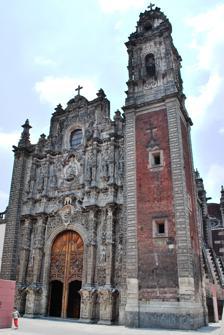
Building: La Santísima Church
Country: Mexico
Year built: 1783
Church in Mexico City, Mexico Church in Mexico La Santísima Church Country Mexico Denomination Roman Catholic Architecture Architectural type Baroque Façade of the church La Santísima Church is located 12 La Santísima Street at corner of Emiliano Zapata Street in the historic center of Mexico City . Its full name is Church and Hospital of the Most Holy Trinity (Templo y Antiguo Hospital de la Santisíma Trinidad) . The church was built between 1755 and 1783 as a temple for the adjoining hospital/hospice for priests. The hospital functioned until 1859, when the Reform Laws nationalized much of Church's property in Mexico . The church still retains its original function but the adjoining hospital and office sites have since moved into private hands with only parts of the original structures still intact and preserved. Description The church Dome of the church with Maltese cross The church building consists of three naves with the center one being significantly wider than the side ones. Its architectural style is similar to the Tabernacle of the Mexico City Cathedral .  Because of this, many consider this church to be the work of the same architect, Lorenzo Rodriguez. However, this is in dispute because some elements that are common in Rodriguez's other works are lacking here, and some records indicate that architect Ildefonso Iniesta Bejarano was involved in the project. The dome outside is decorated with tiles forming Maltese crosses, a symbol of the Trinitarians . The basic floor plan is that of a Latin cross , common to churches in the 17th and 18th centuries. It has a vaulted roof of eight sides which reaches to a central point, containing windows for lighting. The church is of the profusely-decorated Baroque style , but some areas, like the roof are relatively unadorned. Main portal of the church The main façade contains some aspects of the older churches that surround it, such as the cross layout, the relief work and window of the chorus, although new aspects such as estipite columns were introduced. The façade also contains twelve medallions done in relief, each representing an apostle . Among the columns there are ten sculptures, five of which represent bishops , four represent popes and one represents a priest, each of which are identified as learned scholars of the Church. The main portal is Churrigueresque style worked in "chiluca", a hard gray stone and flanked by two pillars. The keystone of the central arch of this entrance is decorated with a medallion with the papal coat-of-arms covered by a series of volutes . Above this, there is a relief depicting the Holy Trinity with God the Father dressed as a pope. The depiction of the Trinity is due to the church's patronage by a Trinitarian brotherhood originally formed by tailors. Side portal of church The side entrance to the church is also Churrigueresque with estipite columns, with Saint Peter in the central niche , reflecting the complex's other patron, a clerical brotherhood devoted to this saint. In the arch, there is an icon of Ildephonsus of Toledo as well as a medallion with an image of Saint Anthony the Great , who became popular in Mexico at the time the church was built. There are also medallions of John the Baptist and another unidentified saint. This side entrance was also the entrance to the hospital. Both entrances are profusely decorated in the Baroque style, mostly with images of apostles, bishops and scholars accompanied by angels and cherubs . On the side of the church facing Emiliano Zapata street, there is a niche flanked by small estipite columns. In this niche is a representation of the Corpus Christi , dedicated to the Holy Eucharist . During the colonial period, this was the scene of a major festival in the capital. Bell tower of the church shaped like a pontiff's hat The tower rises to the side of the main façade. It is topped by a very large sculpture of the papal crown, representing the supreme authority of the papacy .  It contains estipite columns which were never finished and are unique among churches in Mexico City. Inside, very little remains of the original church decoration. The church was decorated with artwork and altarpieces with gold leaf but these have disappeared. One thing that remains is the wooden screen that blocks light from entering the main entrance. It is made of cedar decorated with carved geometric figures along with flowers and mermaids . It contains a stained glass window depicting the Holy Trinity. Another is the choir balustrade , also made of cedar and intricately carved with baskets of fruit. The hospital and offices Of the hospital building, only the main cloister remains. While it is private property, it has been restored to conserve much of its historical character. The floor plan of the cloister is rectangular with two floors with arches on the north, south and west sides. These are supported with thick pillars. The building has preserved almost all of its original walls, both inside and out, although some have been modified to accommodate shops and other businesses. Some of the original patio of the hospital is still intact within the restored building as well. Only the front façade of the hospital office remains, located to the north and east of the church. Behind the façade is newer construction. History The old hospital building The origins of the church lie with a small hermitage built in 1526, sponsored by a tailors ' guild . In 1567, a group of nuns of the Order of Santa Clara occupied the hermitage, rebuilding the badly-decayed building; however they abandoned the site only ten years later. The tailors' guild retook possession of the property and decided to make themselves into a more formal religious organization, affiliated with the Trinitarians.  Around the same time in 1577, Pedro Gutierrez Pisa founded the Brotherhood of Saint Peter to establish a hospital–hospice dedicated to ill and old clergy. This clerical organization joined with the Trinitarians to gather the necessary resources, leading to the establishment of the Cofraternity of the Most Holy Trinity (Archicofradía de la Santísima Trinidad) which had four principal missions: bury the dead, visit the sick, evangelize and give lodging to pilgrims. Building of the first church and hospital began in 1580, but the church was not consecrated until 19 September 1667. By 1735, the original church and sacristy had decayed badly. It was closed in 1754 by decree of the archbishop , so that a new church could be built in its place. Construction began the following year and the new church was consecrated in 1783. Looking north on Alhondiga Street towards the sinking church The instability of the ground beneath Mexico City has caused serious problems for the church over time. In 1805–06, the floor of the church was raised to correct a flooding problem during the rainy season, but the problem returned and worsened until it forced the closing of the church for major repairs from 1855 to 1858. In the 1860s, the building began to tilt to the south, prompting the placement of a stone wedge to keep this problem from getting worse. In 1924, it was estimated that the current church building had sunk 2.85 meters since it was built. The sunken and hidden original foundations were excavated in 1980. A square was recently created here to help stop the subsidence of the church. The temple and hospital were closed in between 1859 and 1861 due to the Reform Laws. In 1859, the offices were separated from the church and parts of it were sold to private hands. Part of the hospital was ceded to the Lancasteriana Schools, which were nationalized in 1890, so this part of the hospital became government offices. By 1936, these offices were sold into private hands. The church was declared a national monument in 1932 as well as parts of the remaining hospital building. See also List of colonial churches in Mexico City References Wikimedia Commons has media related to La Santisima Church .